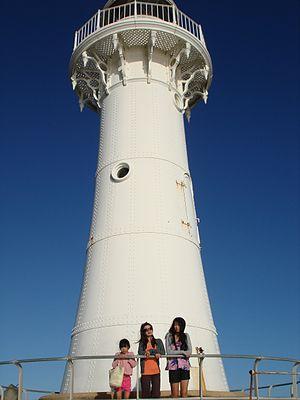
Il s'agit d'une liste des phares d'Australie. Elle contient les phares actifs ainsi que ceux déclassés mais d'importance historique.